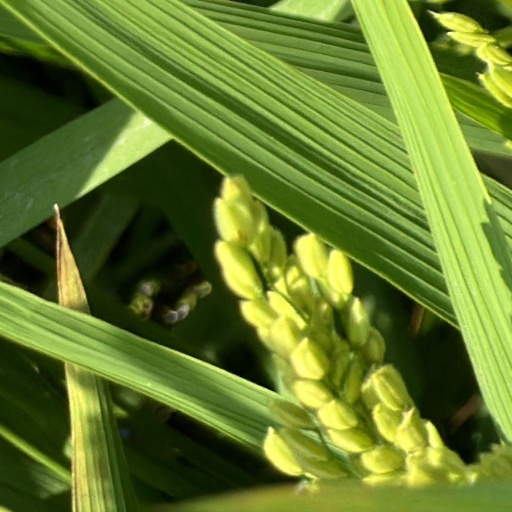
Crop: rice